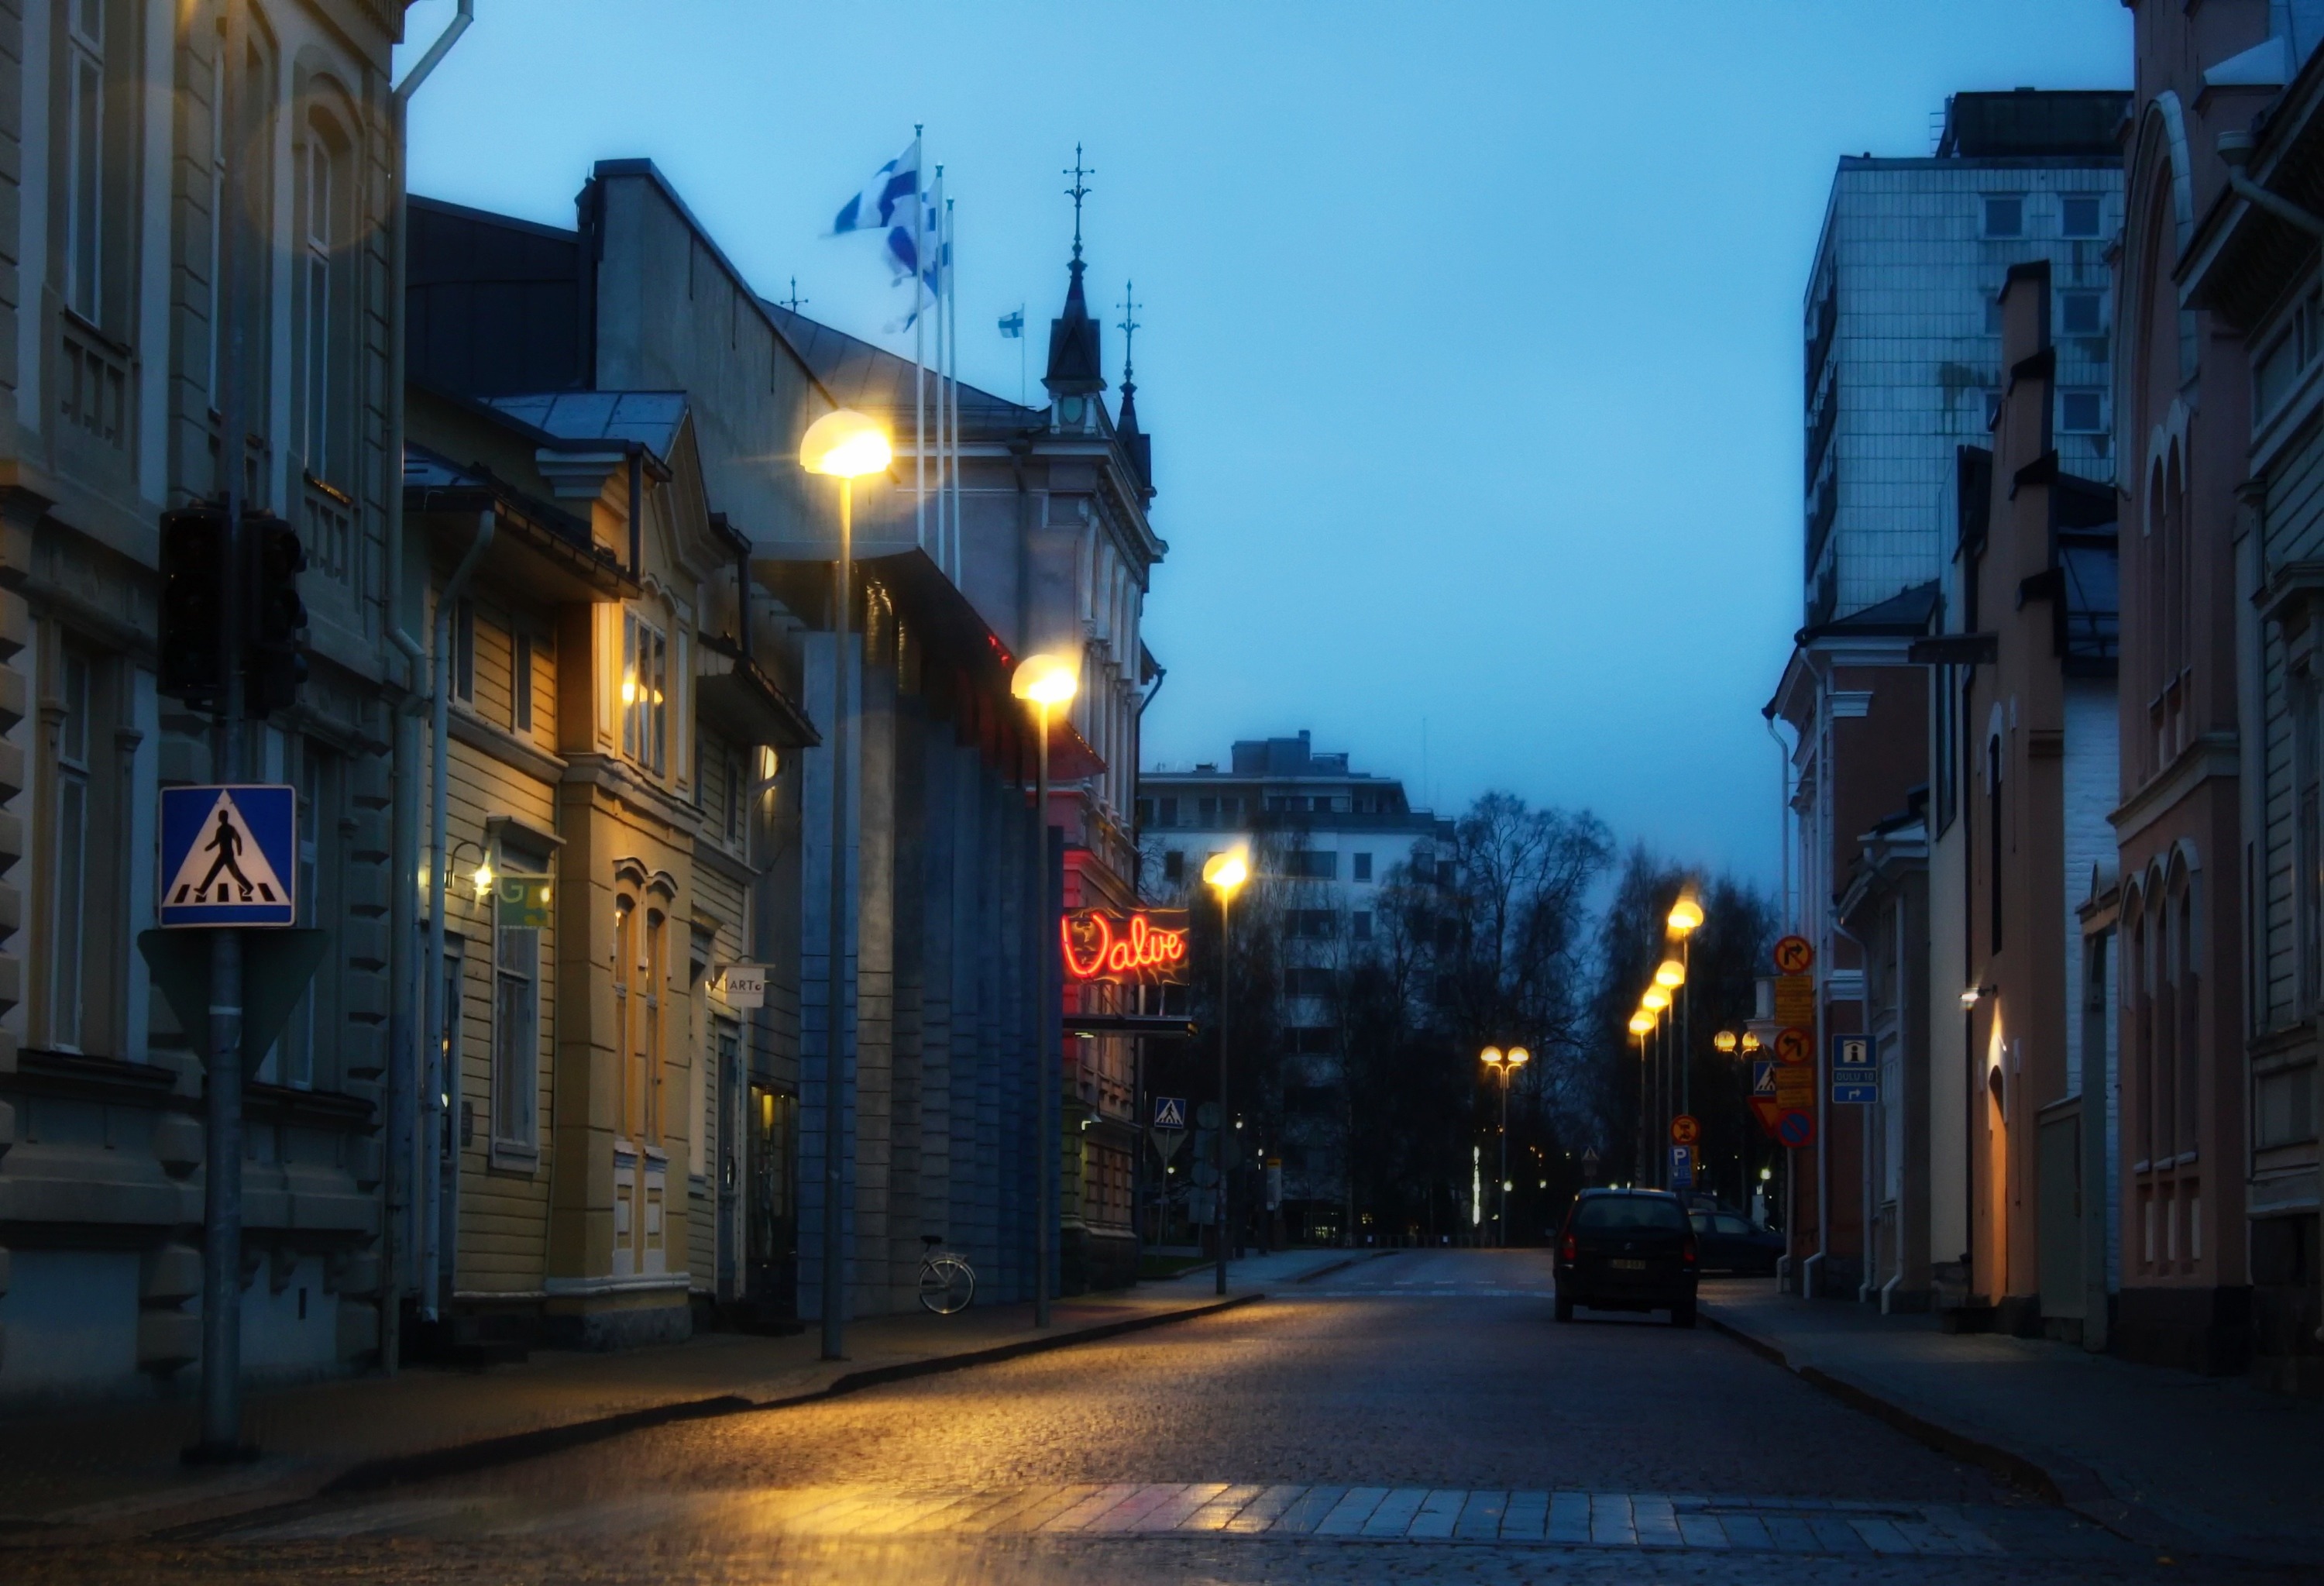
road, street, night, morning, town, alley, city, urban, cityscape, downtown, dusk, evening, darkness, street light, lane, lighting, lights, infrastructure, reflections, finland, metropolis, neighbourhood, oulu, urban area, human settlement